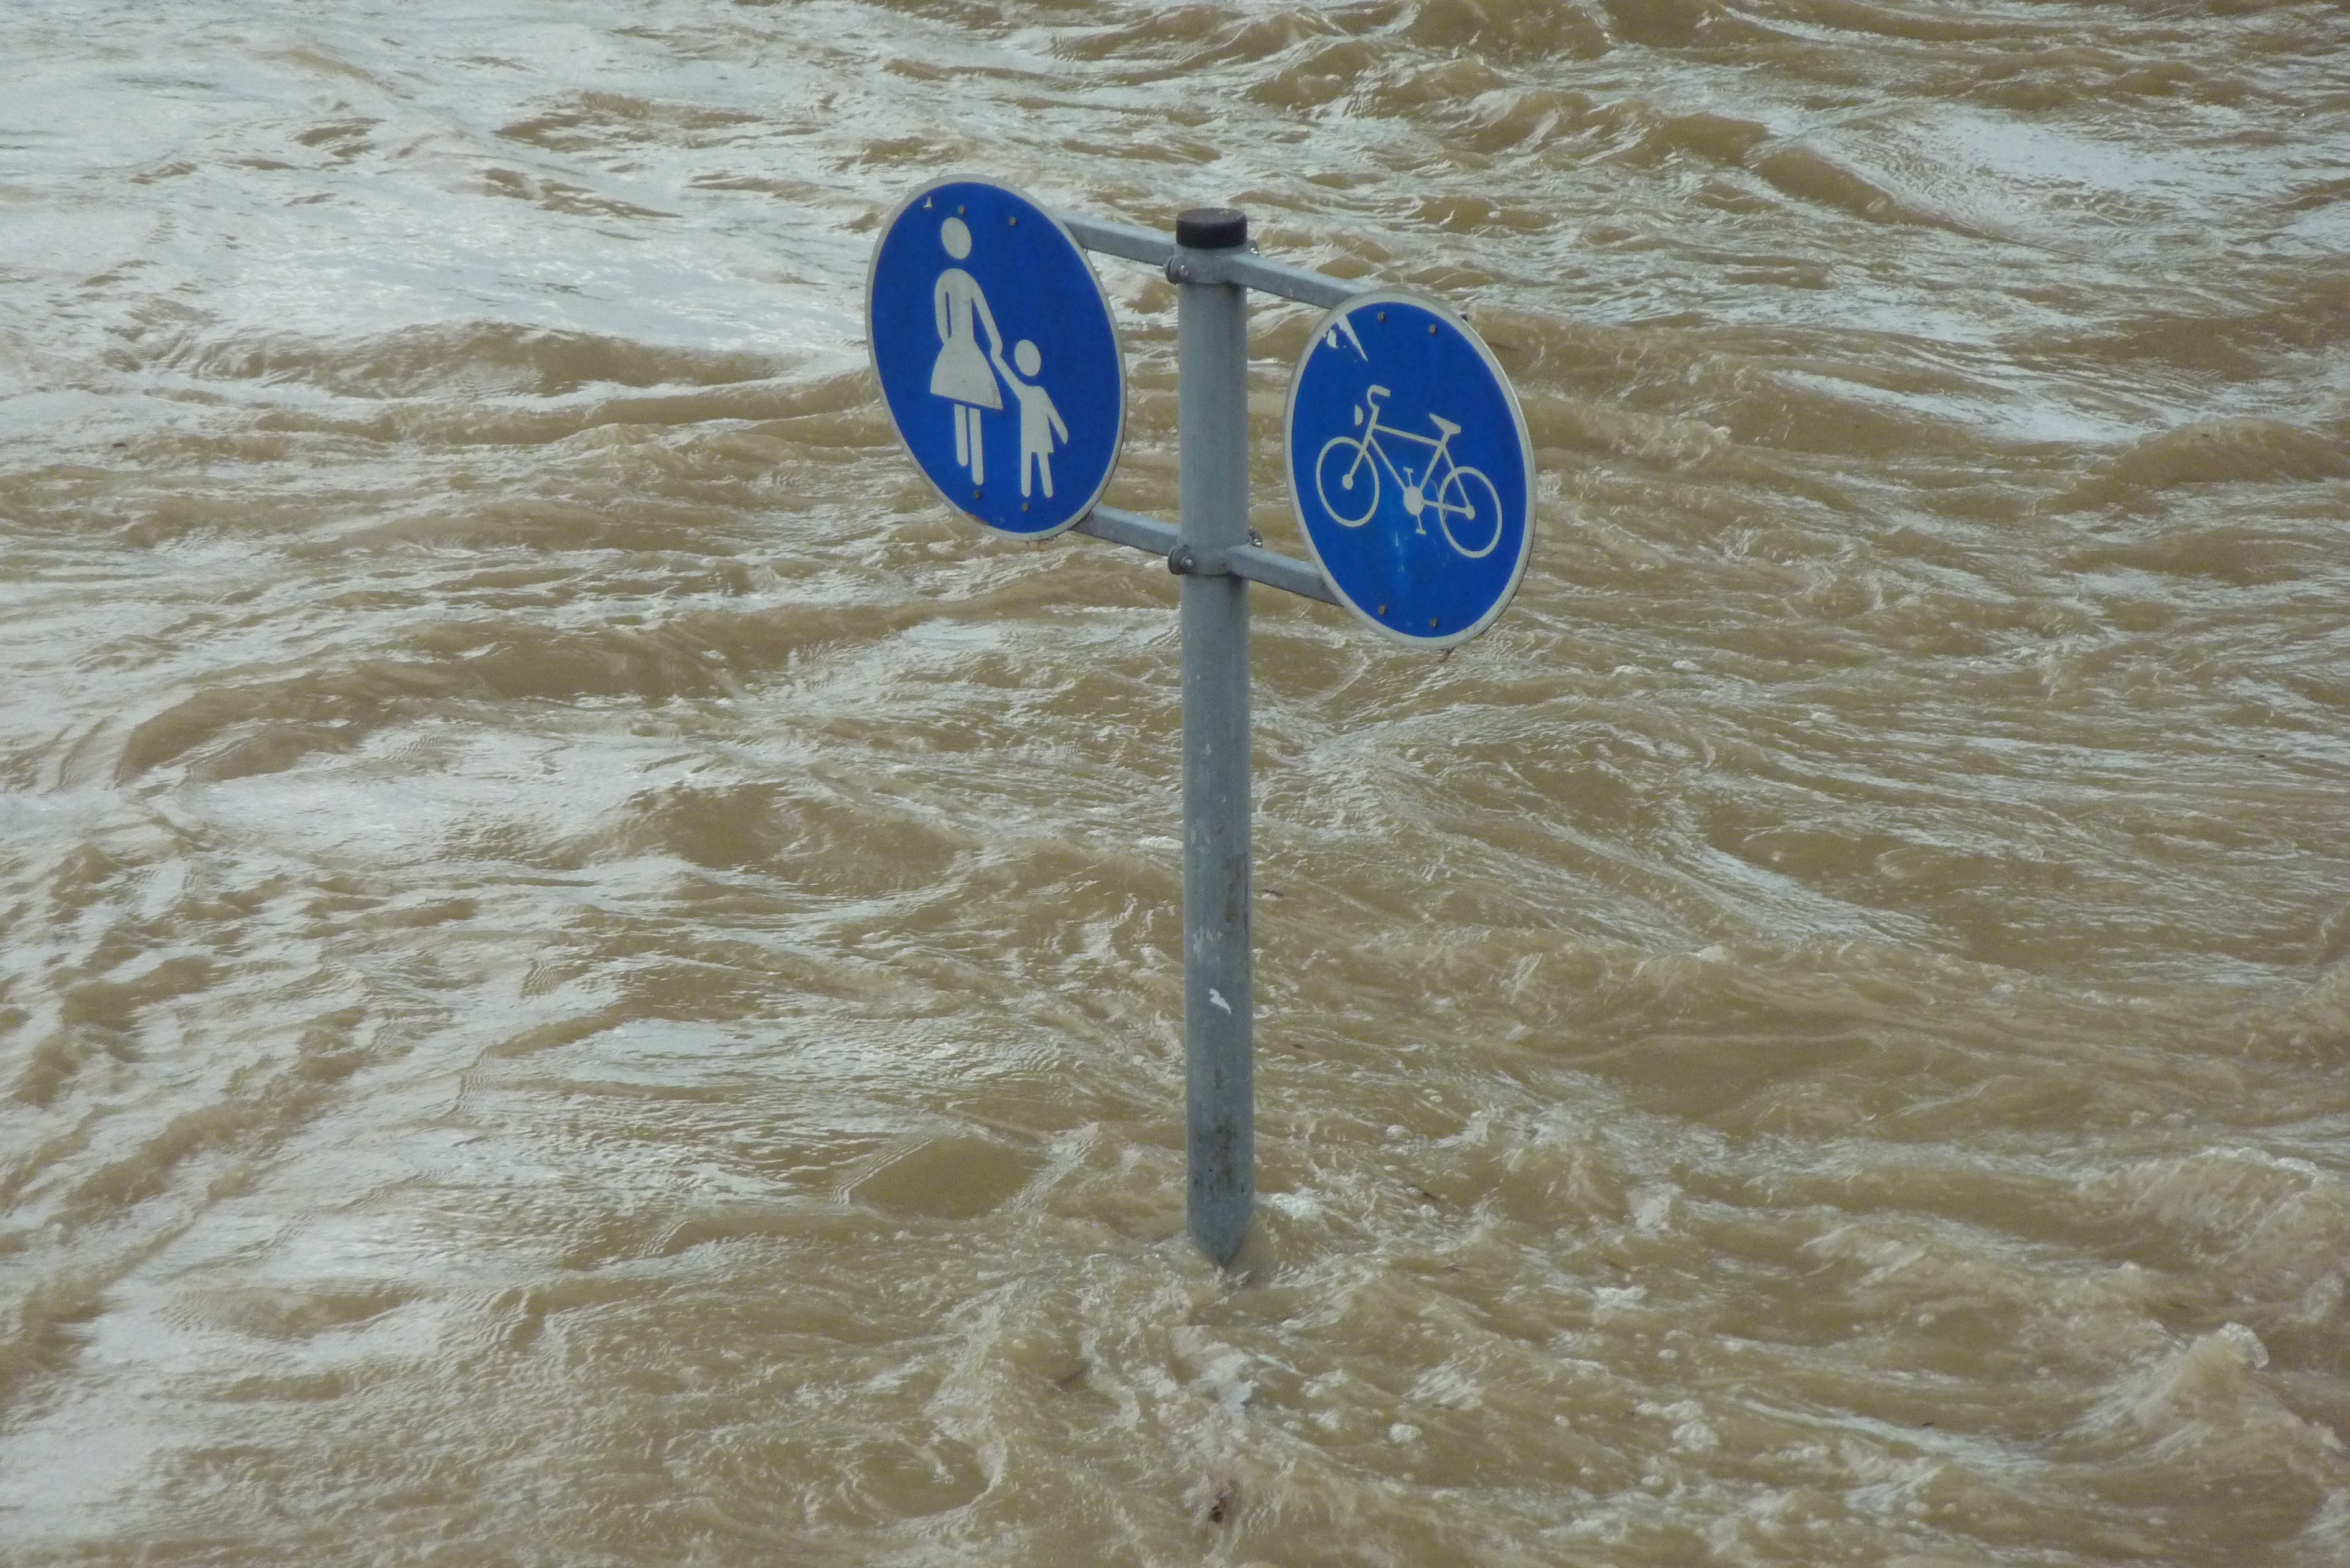
water, sand, pedestrian, wind, river, environment, flood, storm, blue, natural disaster, bank, danube, shield, disaster, flooding, setting, riverside, cyclists, flooded, environmental protection, force of nature, climate change, water level, bank of the danube, civil protection, high water, climate protection, flood disaster, flood of the century